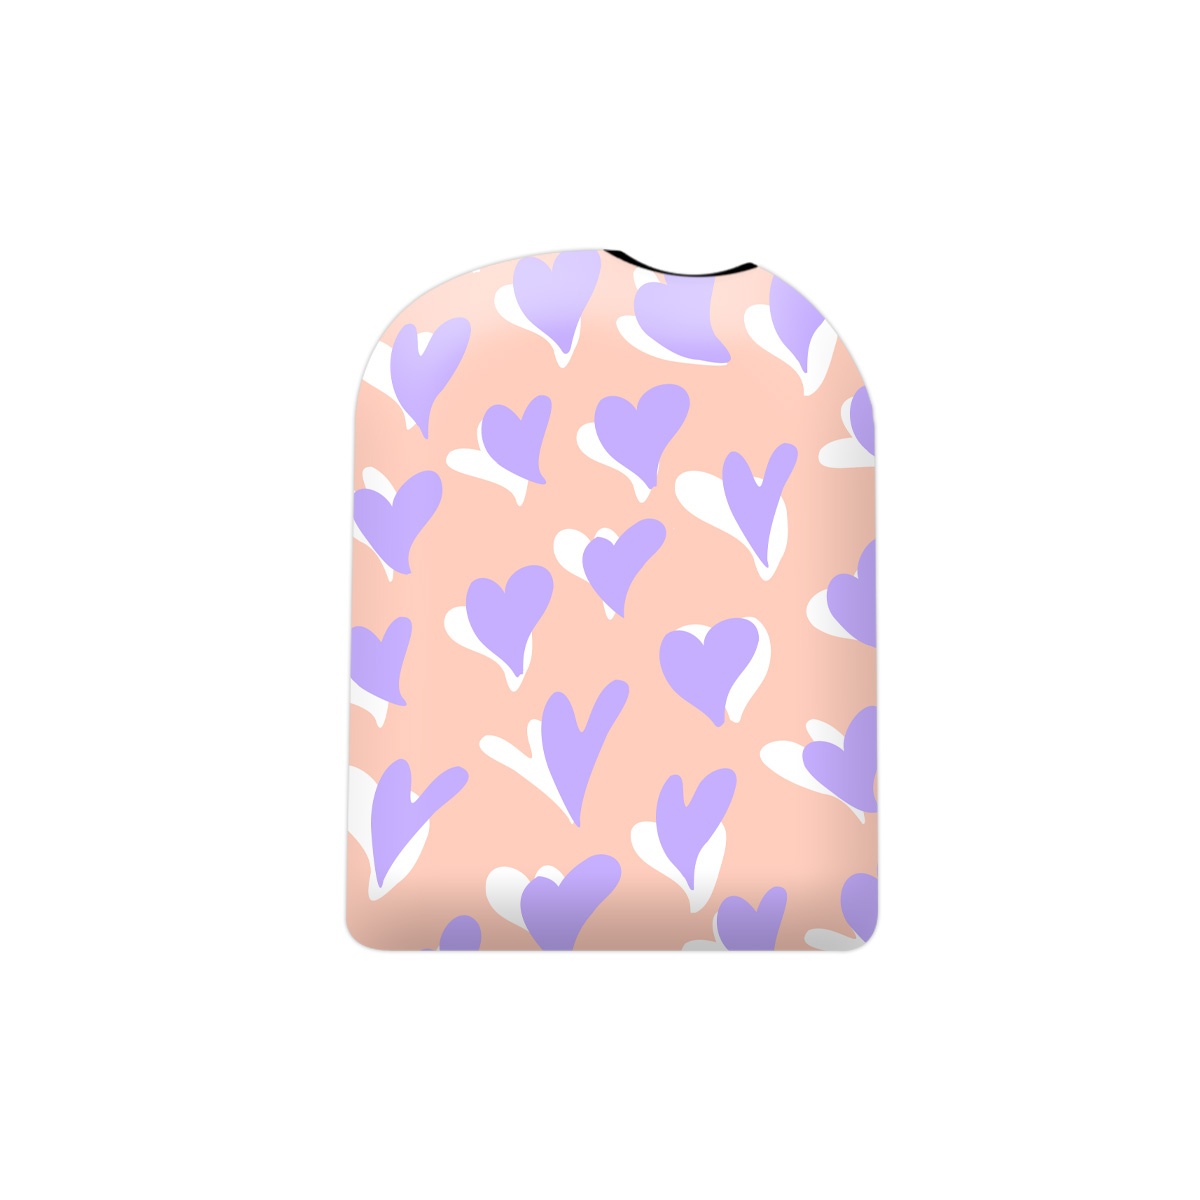
Lavender Love Pod Sticker – Pump Peelz
Brand: Peelz
Customize your insulin pod with the Lavender Love Pod Sticker – Pump Peelz from Pump Peelz. This precision-fit vinyl sticker is made to fit pod-style insulin delivery systems and adds a decorative, stylish finish to your device. Easy to apply and remove, it’s a simple way to refresh your pod with a new design you’ll love. *Pump Peelz is not affiliated with or endorsed by Insulet Corporation. Omnipod® is a registered trademark of Insulet Corporation. Device not included.*
Category: Health & Beauty > Health Care > Biometric Monitor Accessories